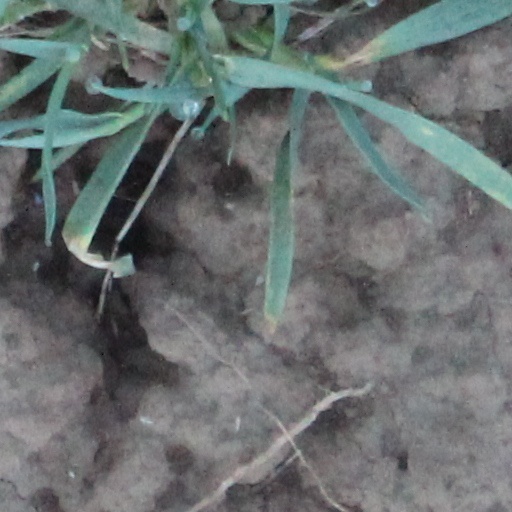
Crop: wheat